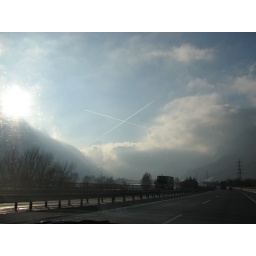
big cross in the sky